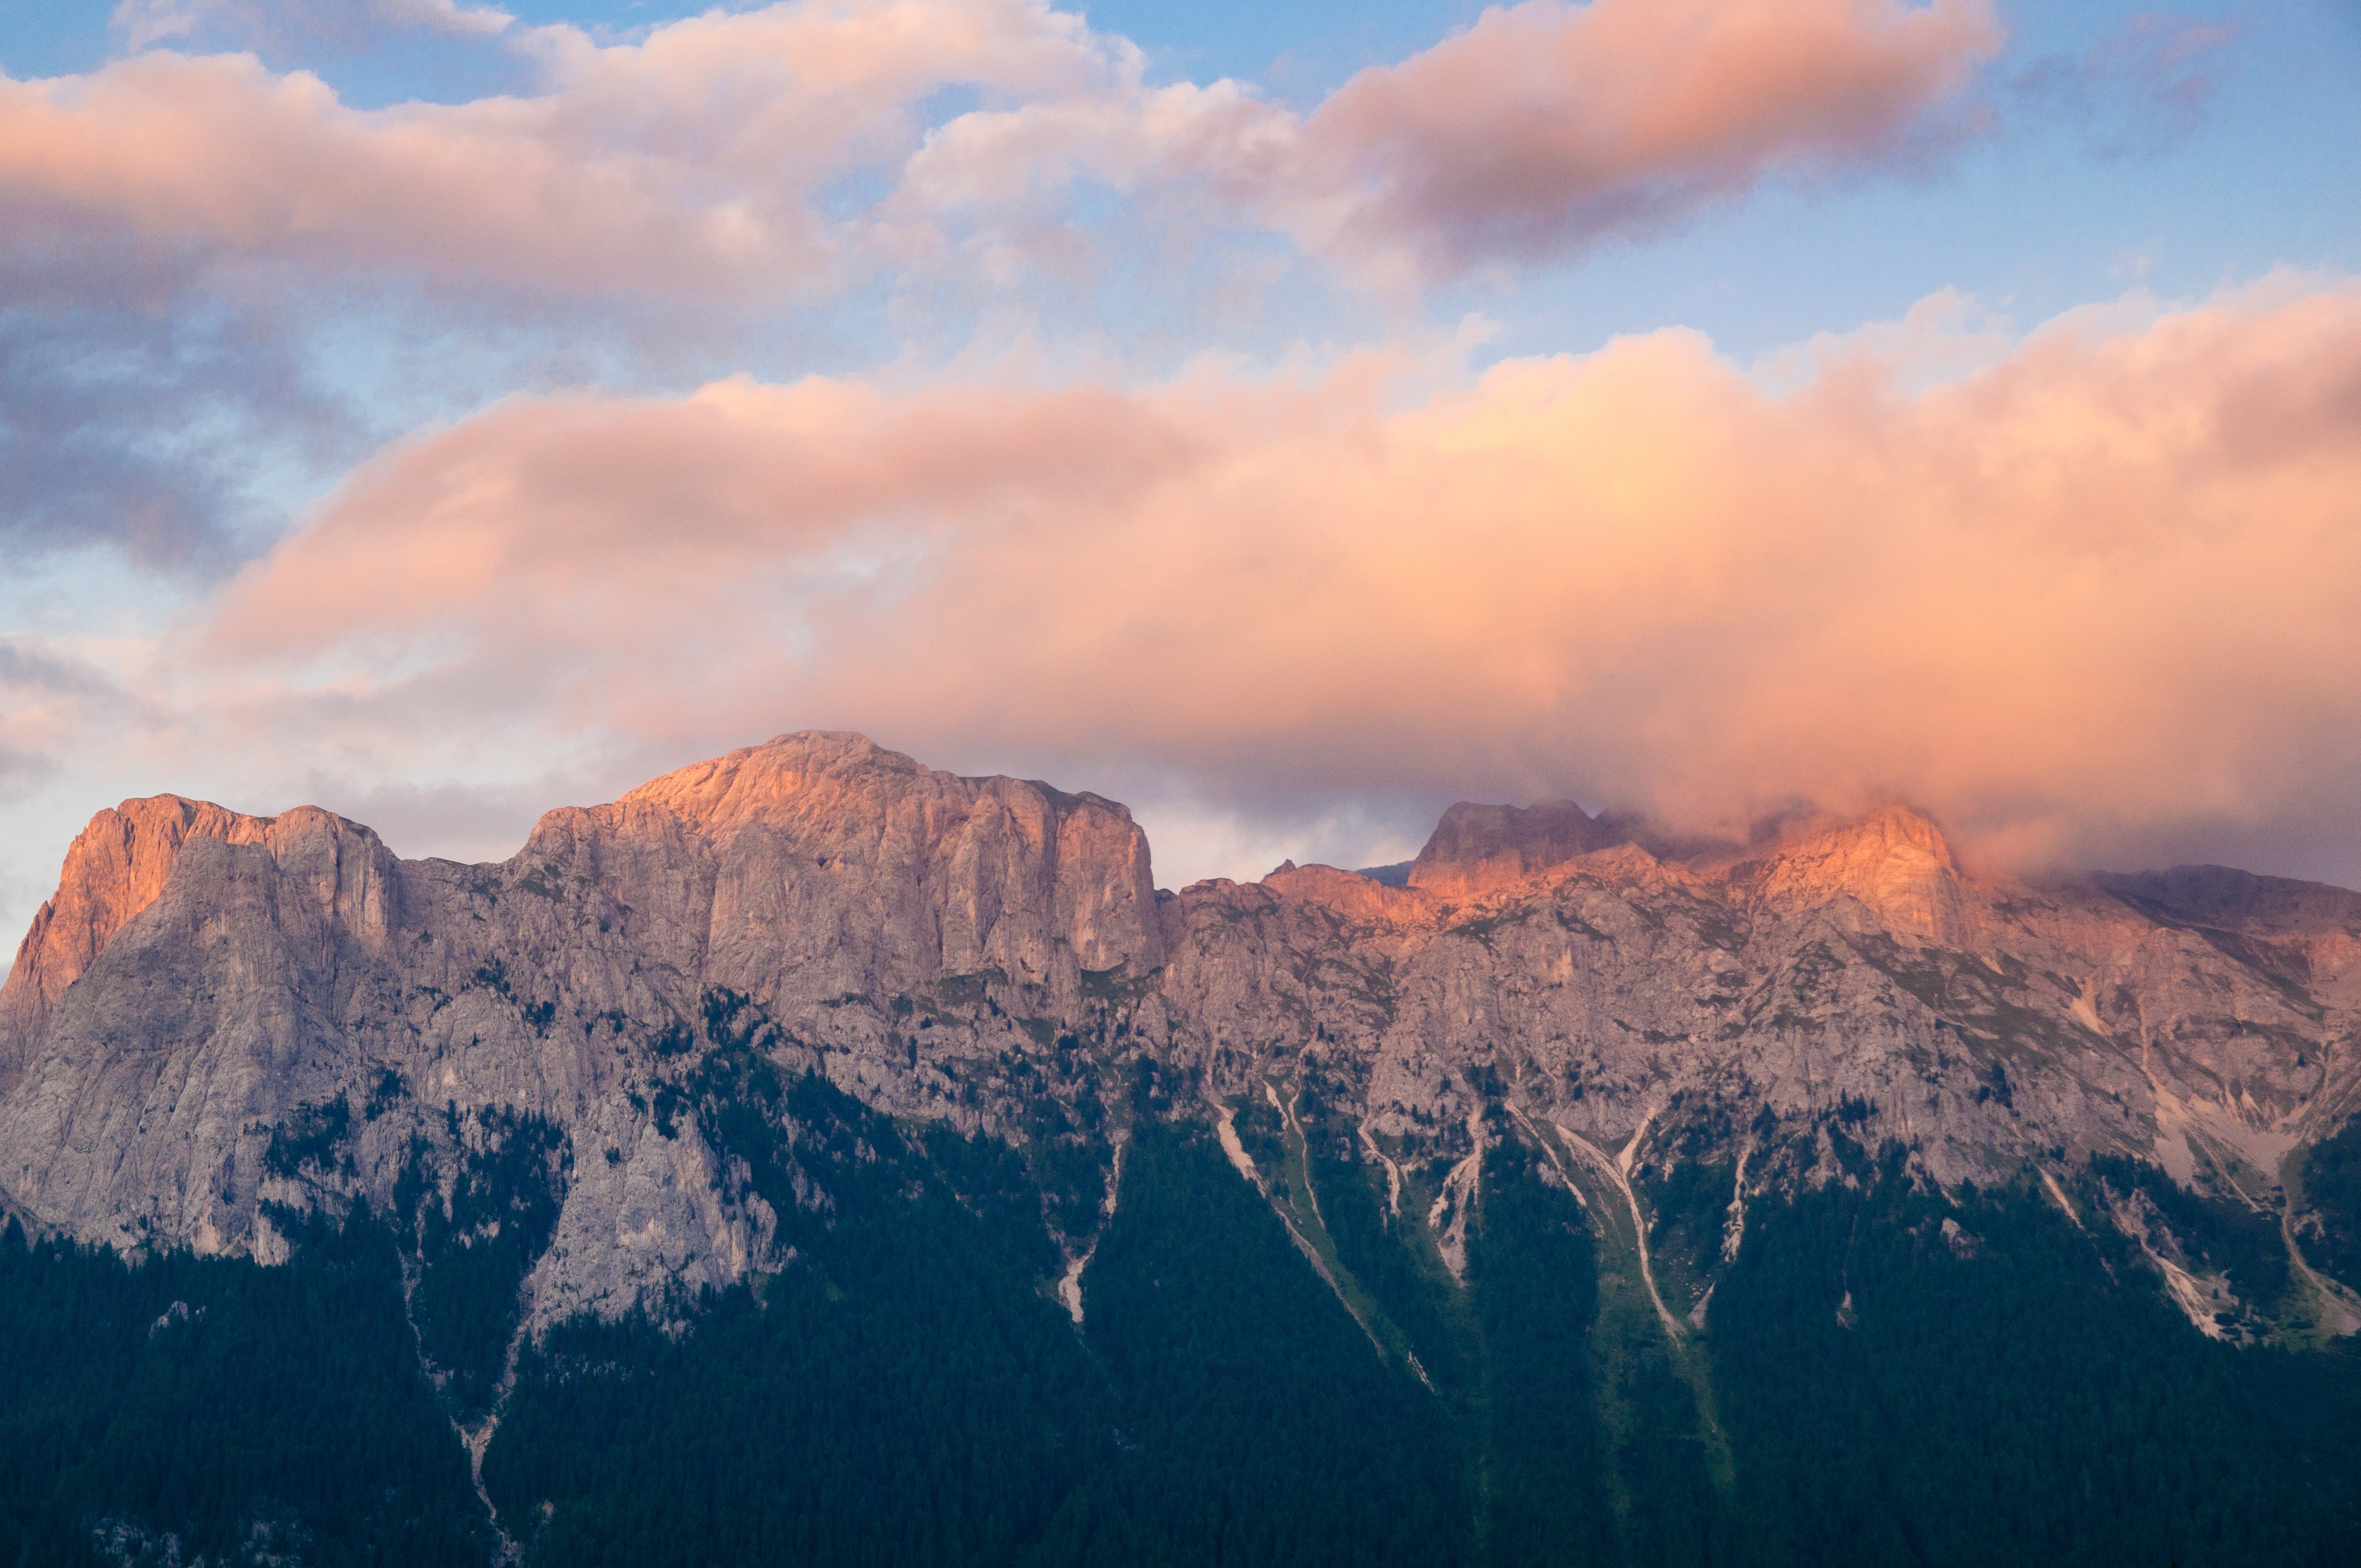
landscape, nature, mountain, cloud, sky, sunrise, sunset, sunlight, morning, hill, dawn, mountain range, dusk, evening, high, extreme, illuminated, rocks, clouds, alps, scene, dramatic, afterglow, landform, meteorological phenomenon, geographical feature, atmospheric phenomenon, mountainous landforms